Clear Blue Tuesday

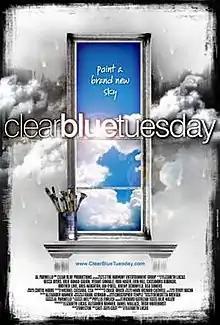

Clear Blue Tuesday is a 2009 musical film directed by Elizabeth Lucas. It premiered at the Quad Cinema in New York City on September 3, 2010.